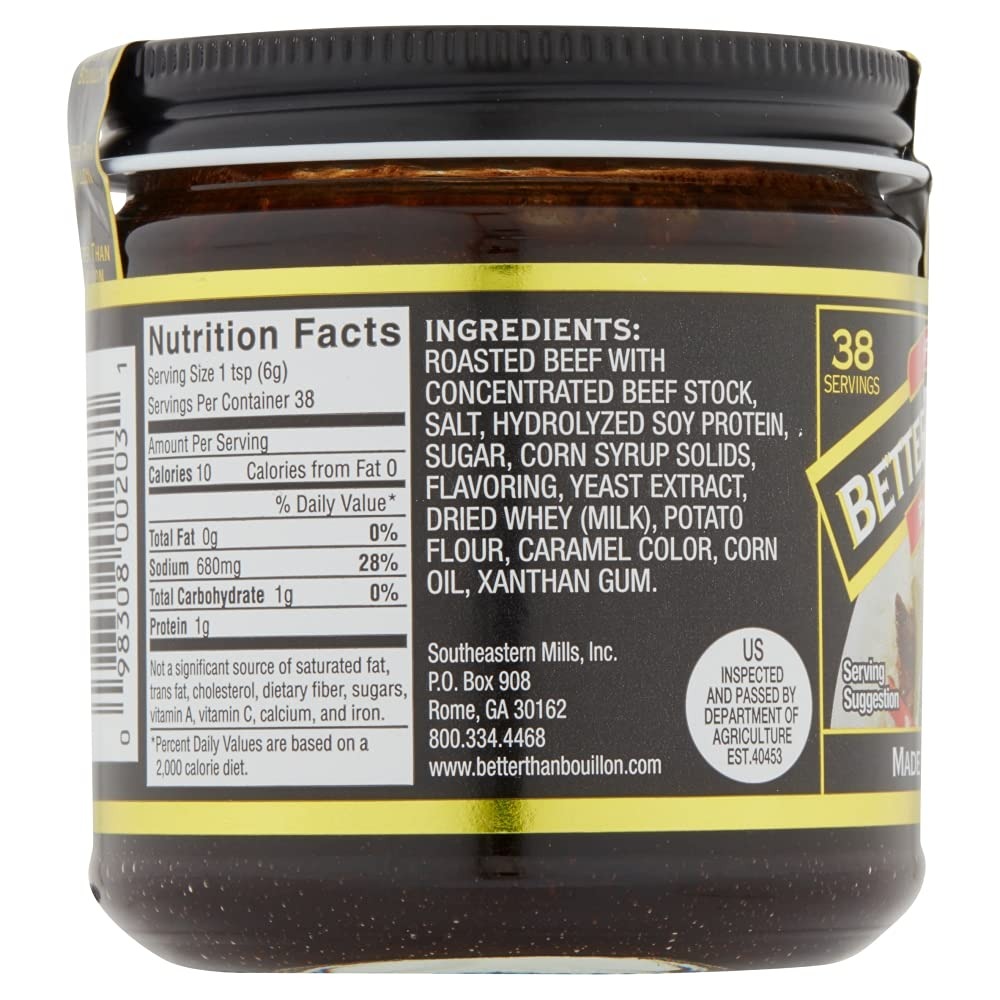
Item Name: Better than Bouillon Premium Roasted Beef and Roasted Chicken Base, 8 oz Jars (Pack of 2)
Bullet Point 1: Enjoy Better Than Bouillon Premium Roasted Chicken Base and Premium Roasted Beef Base in one convenient value pack!
Bullet Point 2: Each 8 oz jar makes 38 servings
Bullet Point 3: Richer, more robust flavor than ordinary bouillons or soup stocks
Bullet Point 4: Easily spoon right out of the jar and let you add as much, or as little, flavor as desired
Bullet Point 5: From marinades, glazes and vegetables to soups, sides and slow cooker dishes.
Product Description: Enjoy Better Than Bouillon Premium Roasted Chicken Base and Premium Roasted Beef Base in one convenient value pack!
Value: 16.0
Unit: Ounce

Price: 19.73